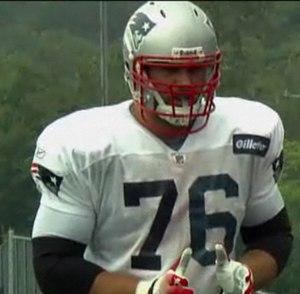
Sebastian Georg Vollmer, né le 10 juillet 1984 à Kaarst près de Düsseldorf, est un joueur allemand de football américain.